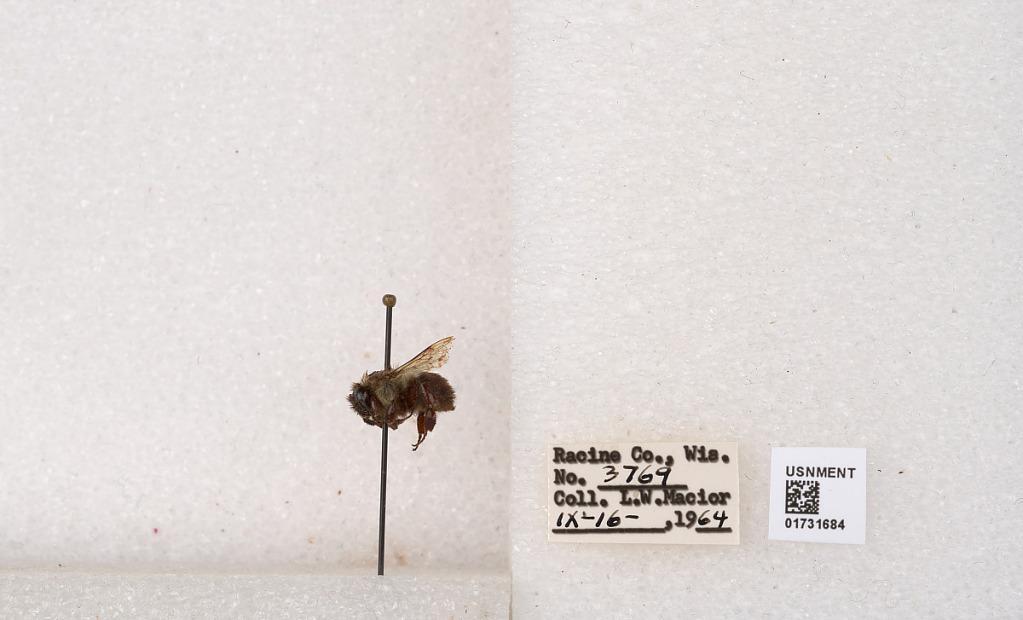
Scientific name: Bombus impatiens Cresson
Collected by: L. Macior
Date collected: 1964-9-16
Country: United States
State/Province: Wisconsin
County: Racine
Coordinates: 42.7299, -87.8123